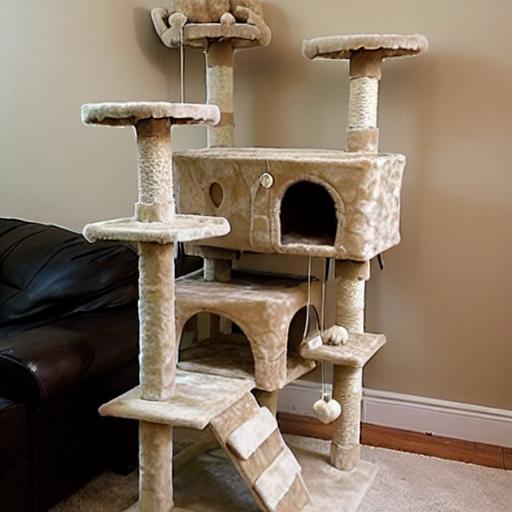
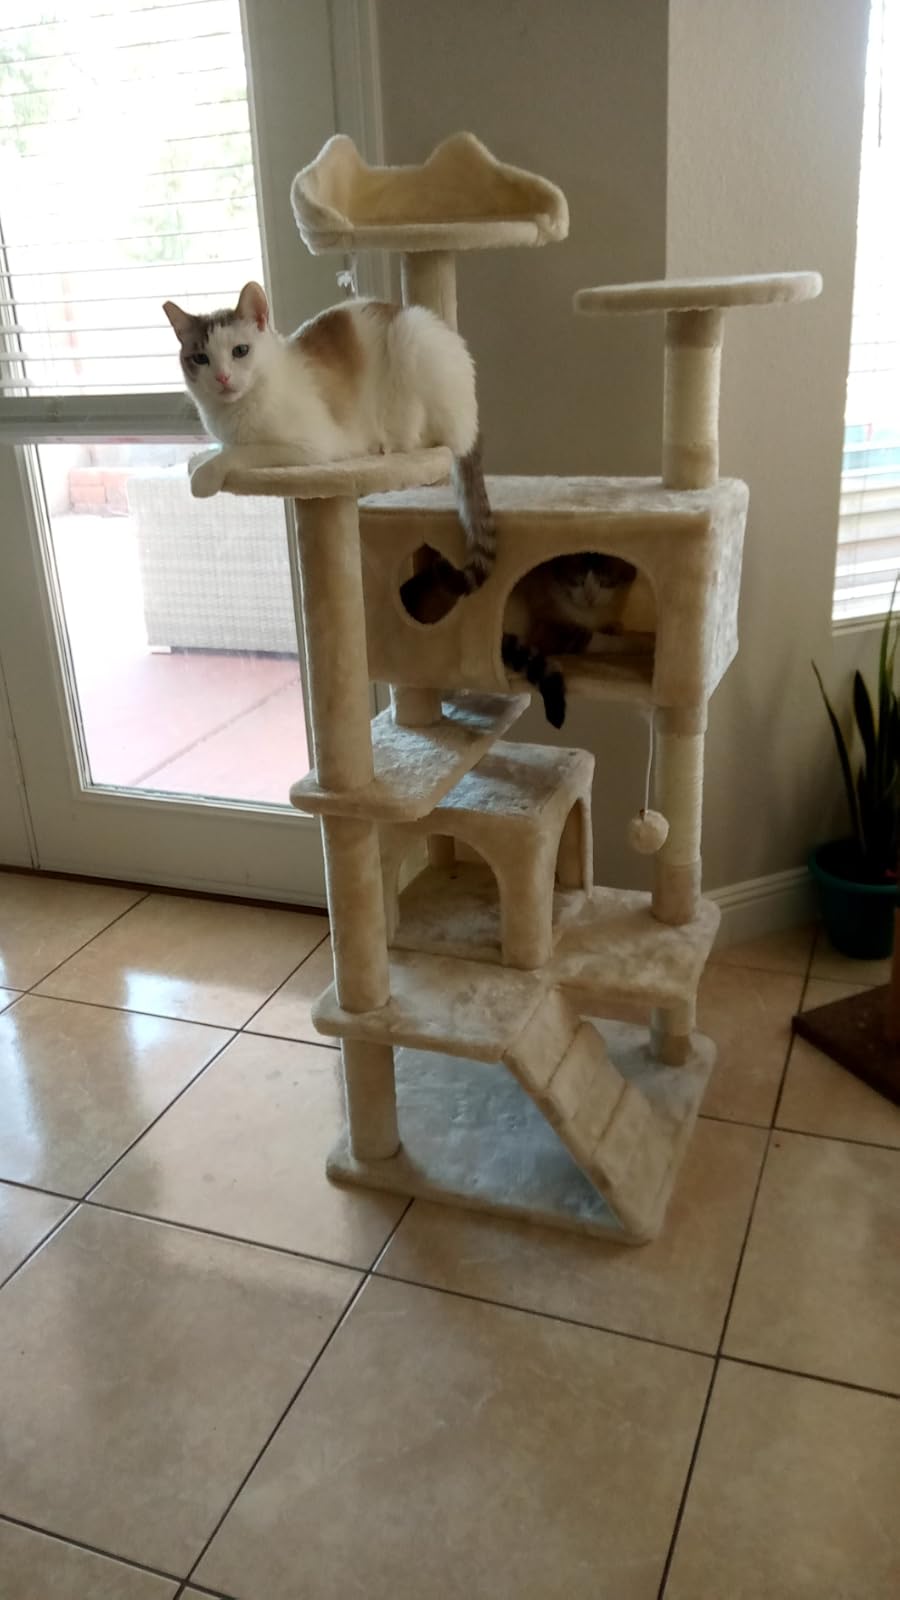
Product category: items_cat tree
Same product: no